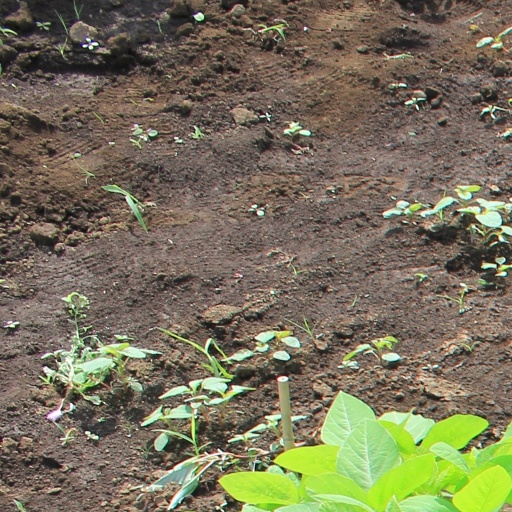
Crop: soybean